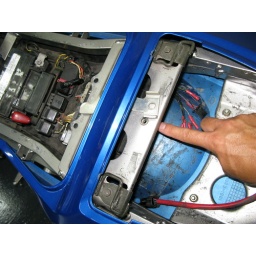
looking down at the bike from the rear this is where the ecu is located, hidden above the undertail below the cross support